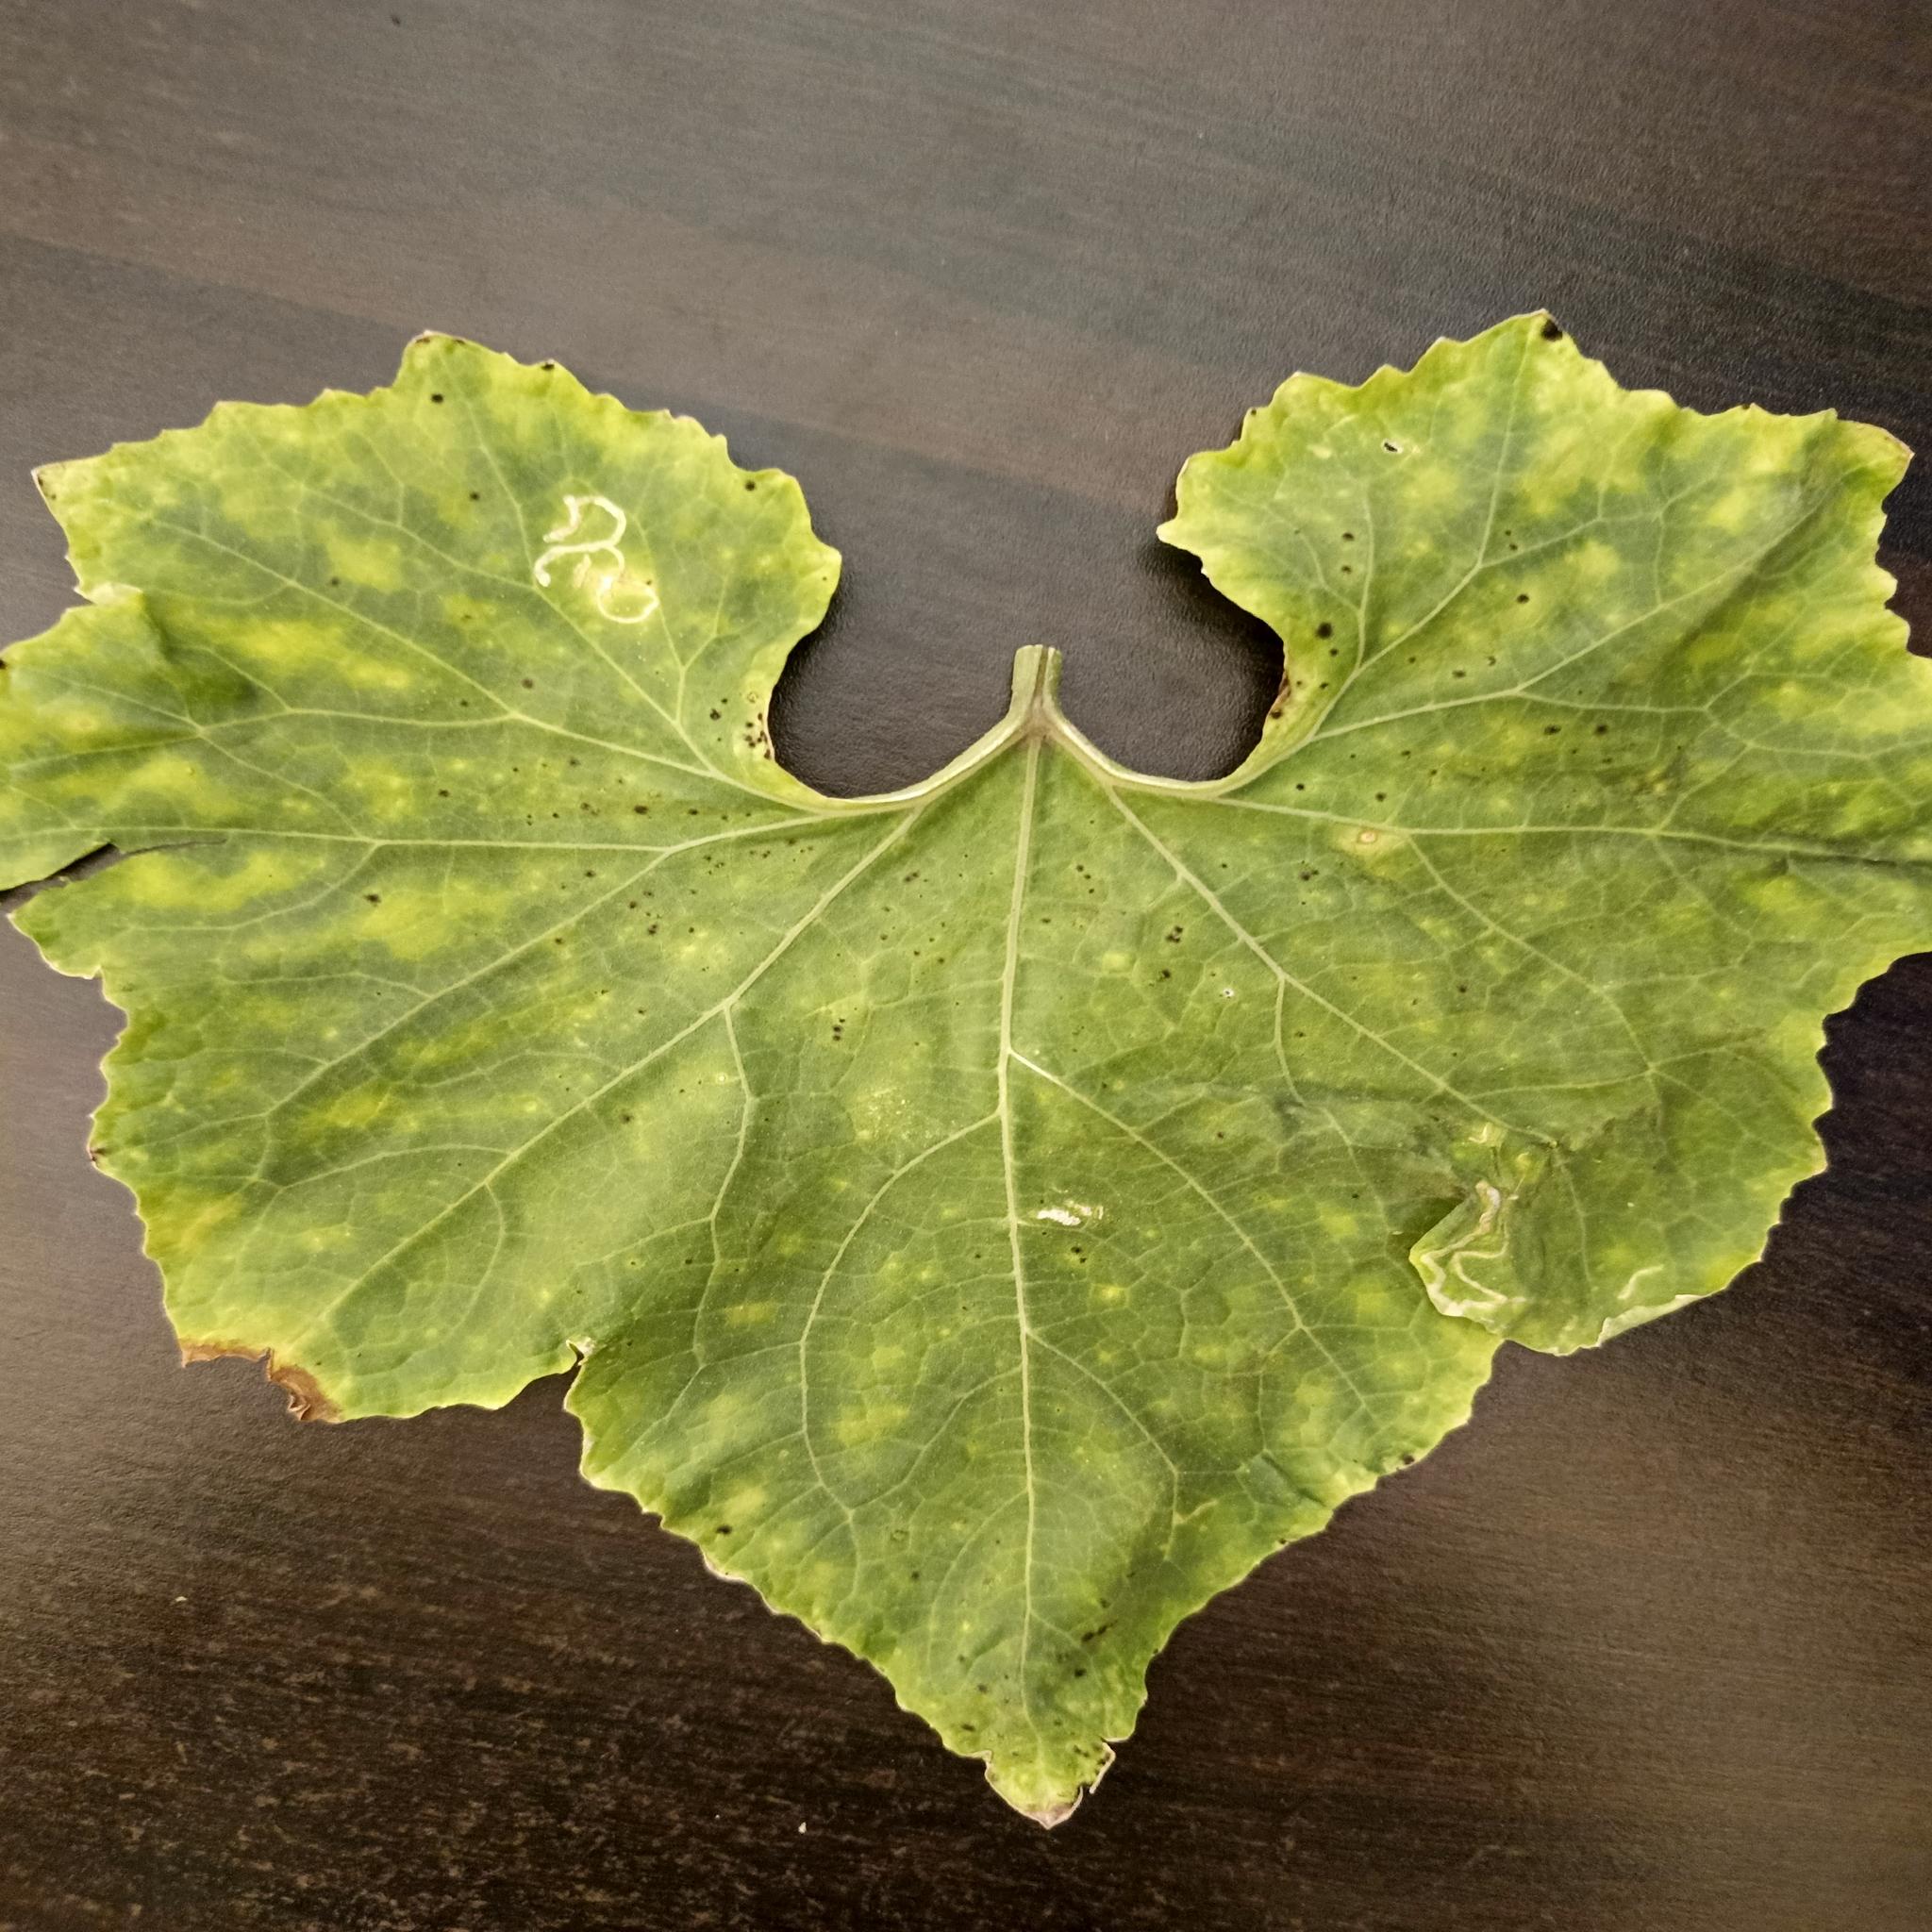
Label: Leaf miner